Jorge Velandia

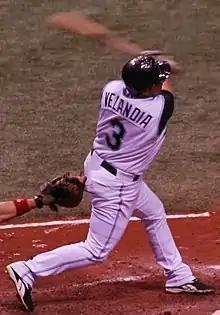
Velandia with the Tampa Bay Devil Rays in 2007

Jorge Luis Velandia Macías (born January 12, 1975) is a former Major League Baseball shortstop.